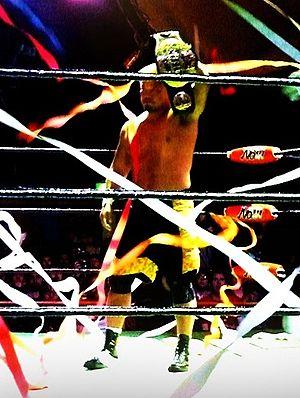
Takashi Sugiura est un catcheur japonais connu essentiellement pour son travail à la Pro Wrestling NOAH.
Suzuki-gun, signifiant "l'armée de Suzuki", est un clan de catcheurs heel appartenant à la Pro Wrestling NOAH et la New Japan Pro Wrestling deux fédérations de catch japonaise, fondée en janvier 2011 par Satoshi Kojima, sous le nom de Kojima-gun. Le clan changea de nom lorsqu'il fut repris en mai 2011 par Minoru Suzuki. Suzuki-gun a eu depuis plusieurs nouveaux membres.